Timoléon d'Espinay

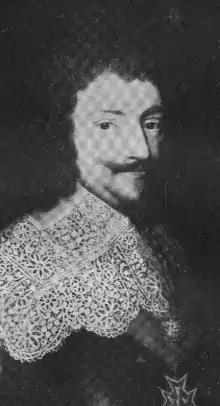

Timoléon d'Espinay (1580–1644), French soldier, was the eldest of the four sons of François d'Espinay, seigneur de Saint Luc (1554–1597), and was himself marquis de Saint Luc. In 1603 he accompanied Sully in his embassy to London.